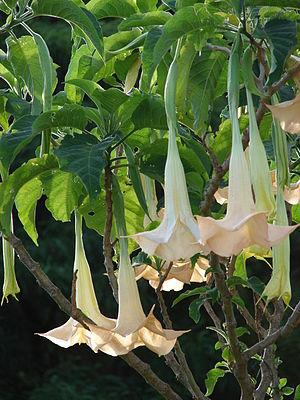
Brugmansia candida est une espèce de plantes de la famille des Solanaceae et du genre Brugmansia.